Dielman Kolb Homestead

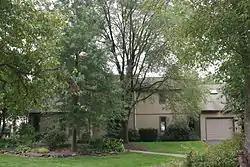
Dielman Kolb Homestead, September 2012

Dielman Kolb Homestead is a historic home located at 331 Kinsey Road, near Lederach in Lower Salford Township, Montgomery County, Pennsylvania. The house was built in 1717, and is a -story, gambrel roofed dwelling with a modified Germanic floor plan. It has an attached summer kitchen.